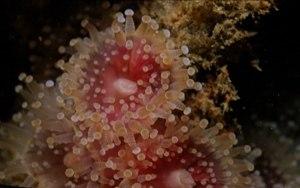
Les Corallimorphidae sont une famille de Cnidaires de l'ordre des Corallimorpharia.